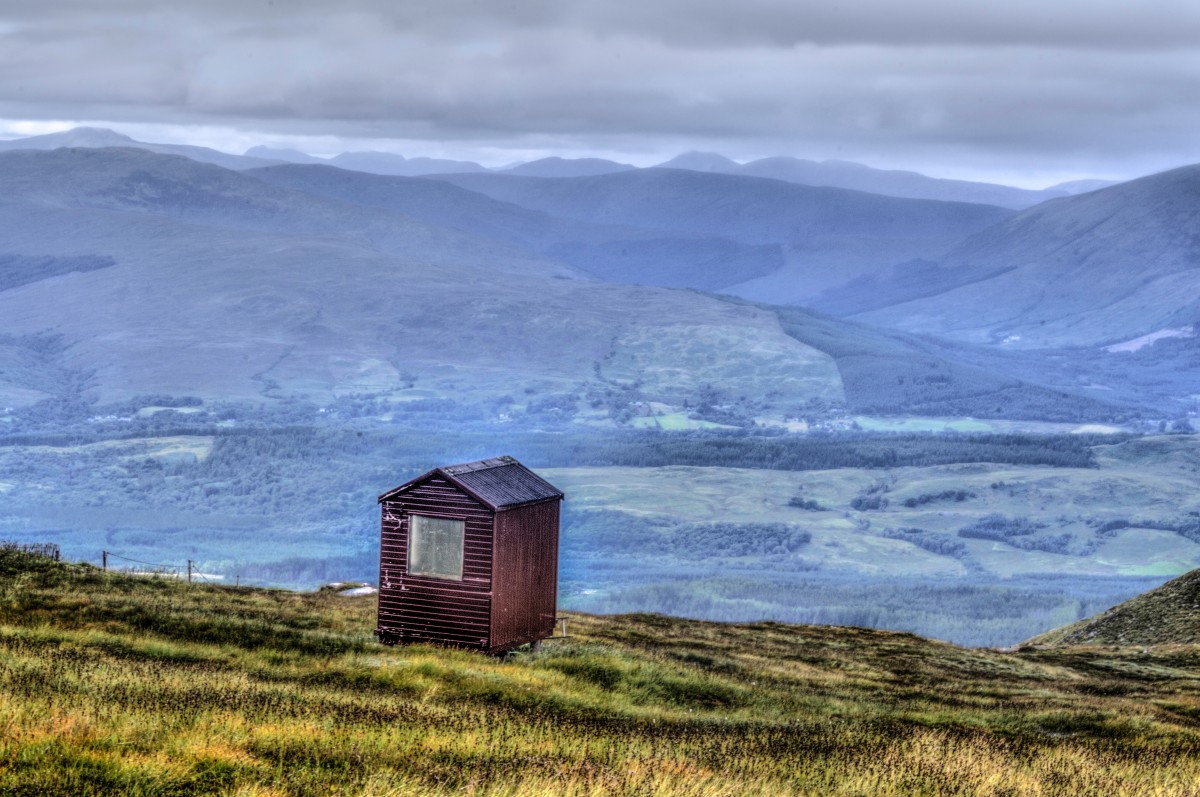
Tags: sea, coast, morning, hill, mountain range, highland, plateau, rural area, natural environment, atmospheric phenomenon